D-STAR

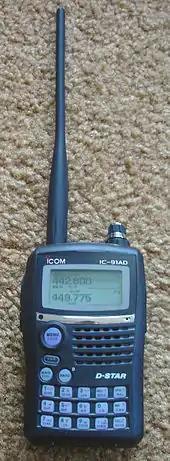
ICOM IC-91AD handheld transceiver with the D-STAR UT-121 digital voice board installed

D-STAR (Digital Smart Technologies for Amateur Radio) is a digital voice and data protocol specification for amateur radio. The system was developed in the late 1990s by the Japan Amateur Radio League and uses minimum-shift keying in its packet-based standard. There are other digital modes that have been adapted for use by amateurs, but D-STAR was the first that was designed specifically for amateur radio.